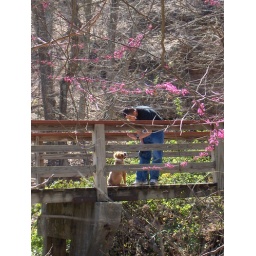
Omar and Bean on the bridge crossing the water at Saunders Springs in Radcliff, KY 4/14/09